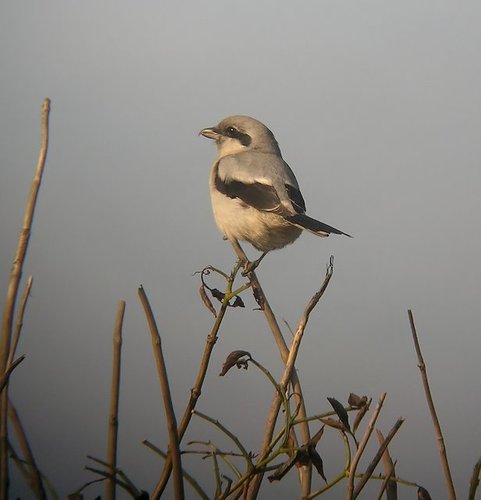
a small light brown bird with black eye and cheek patch; the tail and edges of the wings are black.
this is a small grey bird with black secondaries. the cheek patch is black and the bill is very short.
this small brown bird appears very rounded with a black cheek patch and secondaries.
a very tiny bird on top of a branch with a small grey beak
this is a light grey bird with a white breast and black on the wingbars.
small bird with a gray head and back. black eye marking and wings. white breast.
the bird has a short, yet brown pointed beak, while the crown of the bird is a light shade of gray throughout.
this grey bird has a large black cheekpatch with black primaries and tailfeathers.
this bird has a brown crown, brown primaries, and a brown belly.
small round belly bird pale yellow belly gray crown black wings.
Species: Great Grey Shrike